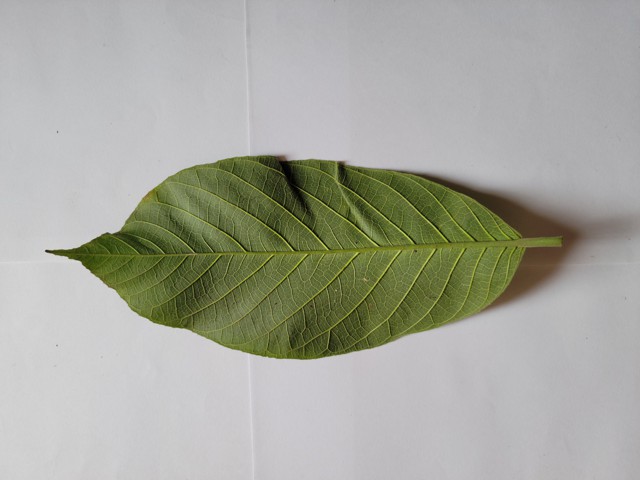
Plant: chapalish